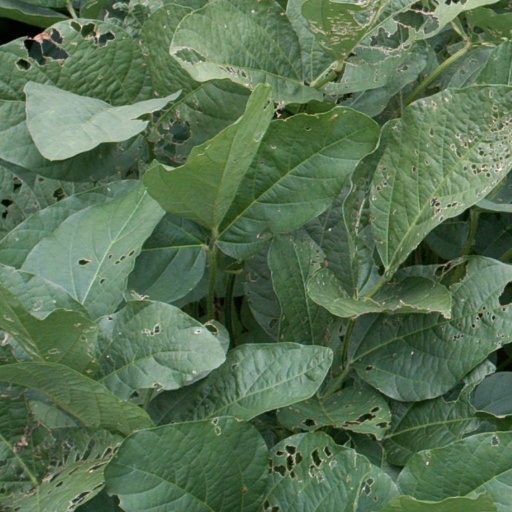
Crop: soybean